Big Thunder Mountain Railroad

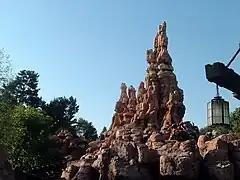
Big Thunder Mountain Railroad at Disneyland

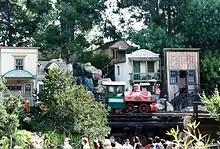
Rainbow Ridge used as the loading area and a tribute to Rainbow Caverns exists within the attraction Mine Train Through Nature's Wonderland

While the design of the Walt Disney World version of the ride was done first, Disneyland's version was the first one to open. The track layout was mirrored, placing the attraction to the right of Rivers of America, if viewed from the central hub. (In Walt Disney World, the attraction is located to the left of Rivers of America.) To better fit with the adjacent Fantasyland areas of the theme park, the original Walt Disney World design had to be replaced with something more appropriate for Disneyland. The Florida, Tokyo and Paris versions of the ride use sharp-edged mountains and the vibrant colors of Monument Valley, Arizona, while Disneyland's version was developed with more rounded features and muted colors resembling the Bryce Canyon hoodoos in Utah.